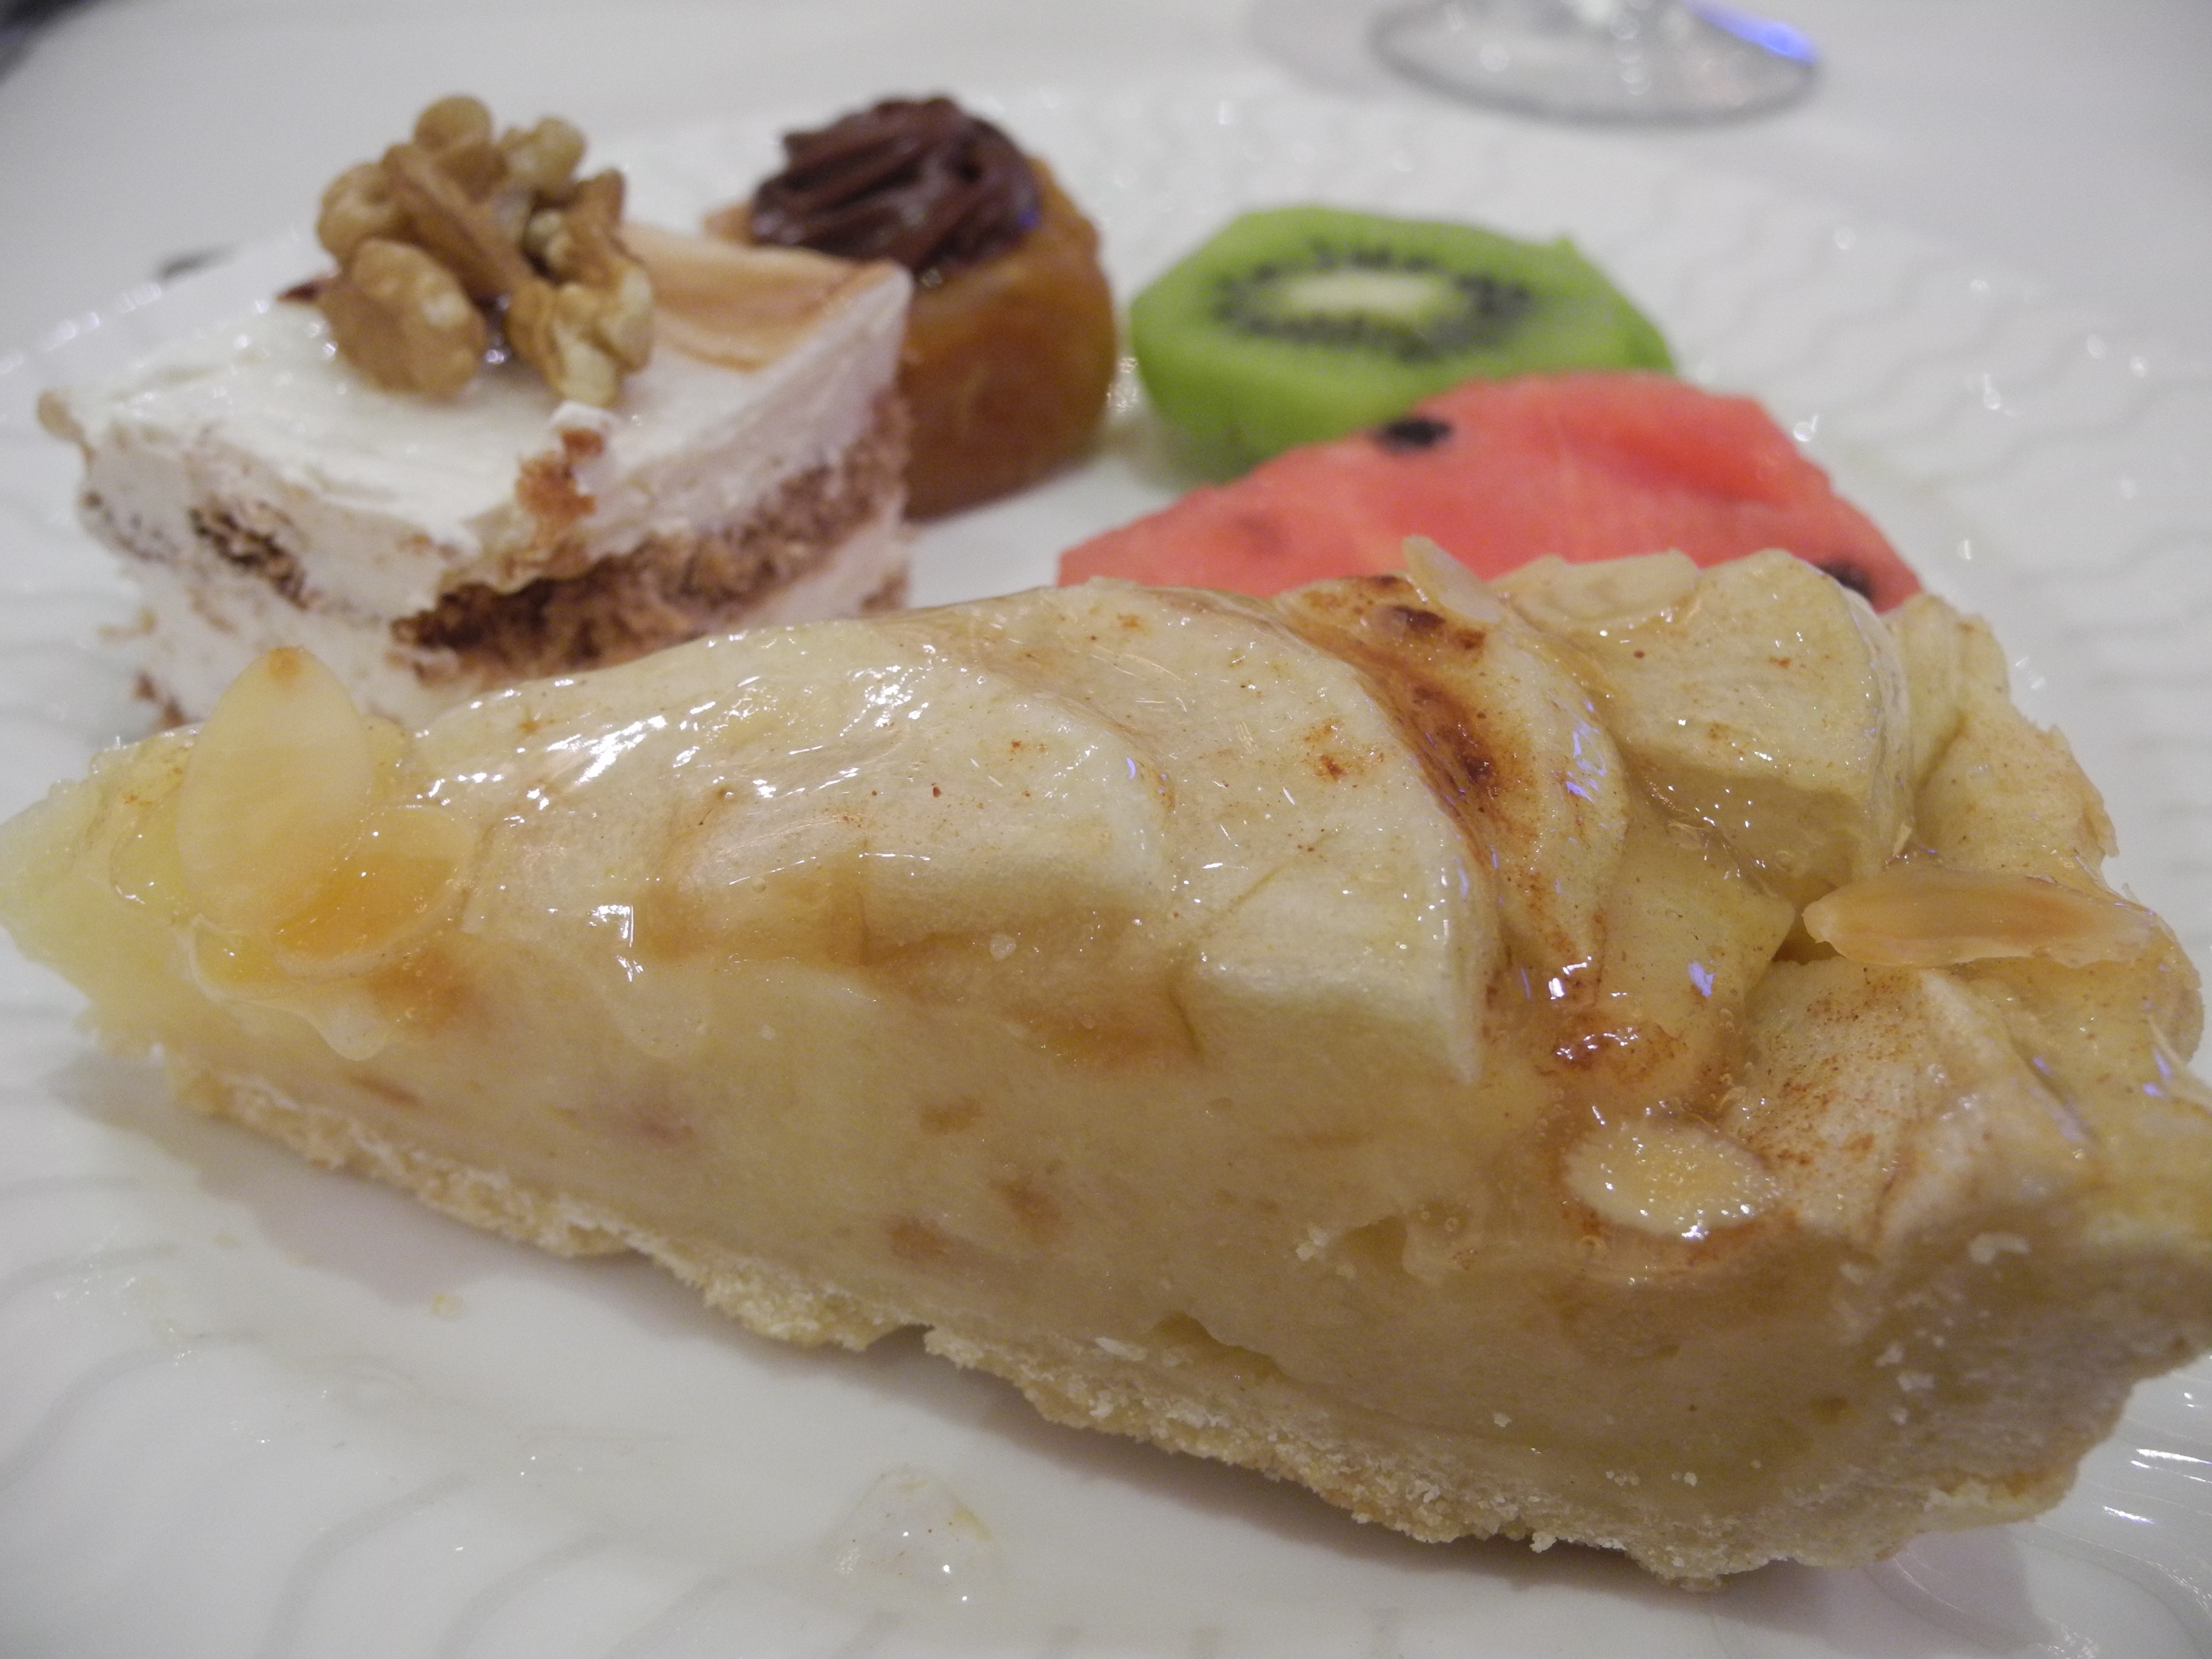
cold, restaurant, feed, dish, meal, food, produce, holiday, brown, kitchen, breakfast, healthy, dessert, eat, cuisine, cream, delicious, cake, still life, preparation, cook, bake, tasty, delicate, apple pie, starter, frisch, enjoy, dine, edible, benefit from, tarte, baked goods, delicacy, gedeckter table, recipes